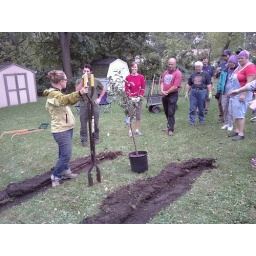
This food forest will be built around this North Star cherry tree. The tree will be placed between the two swales.